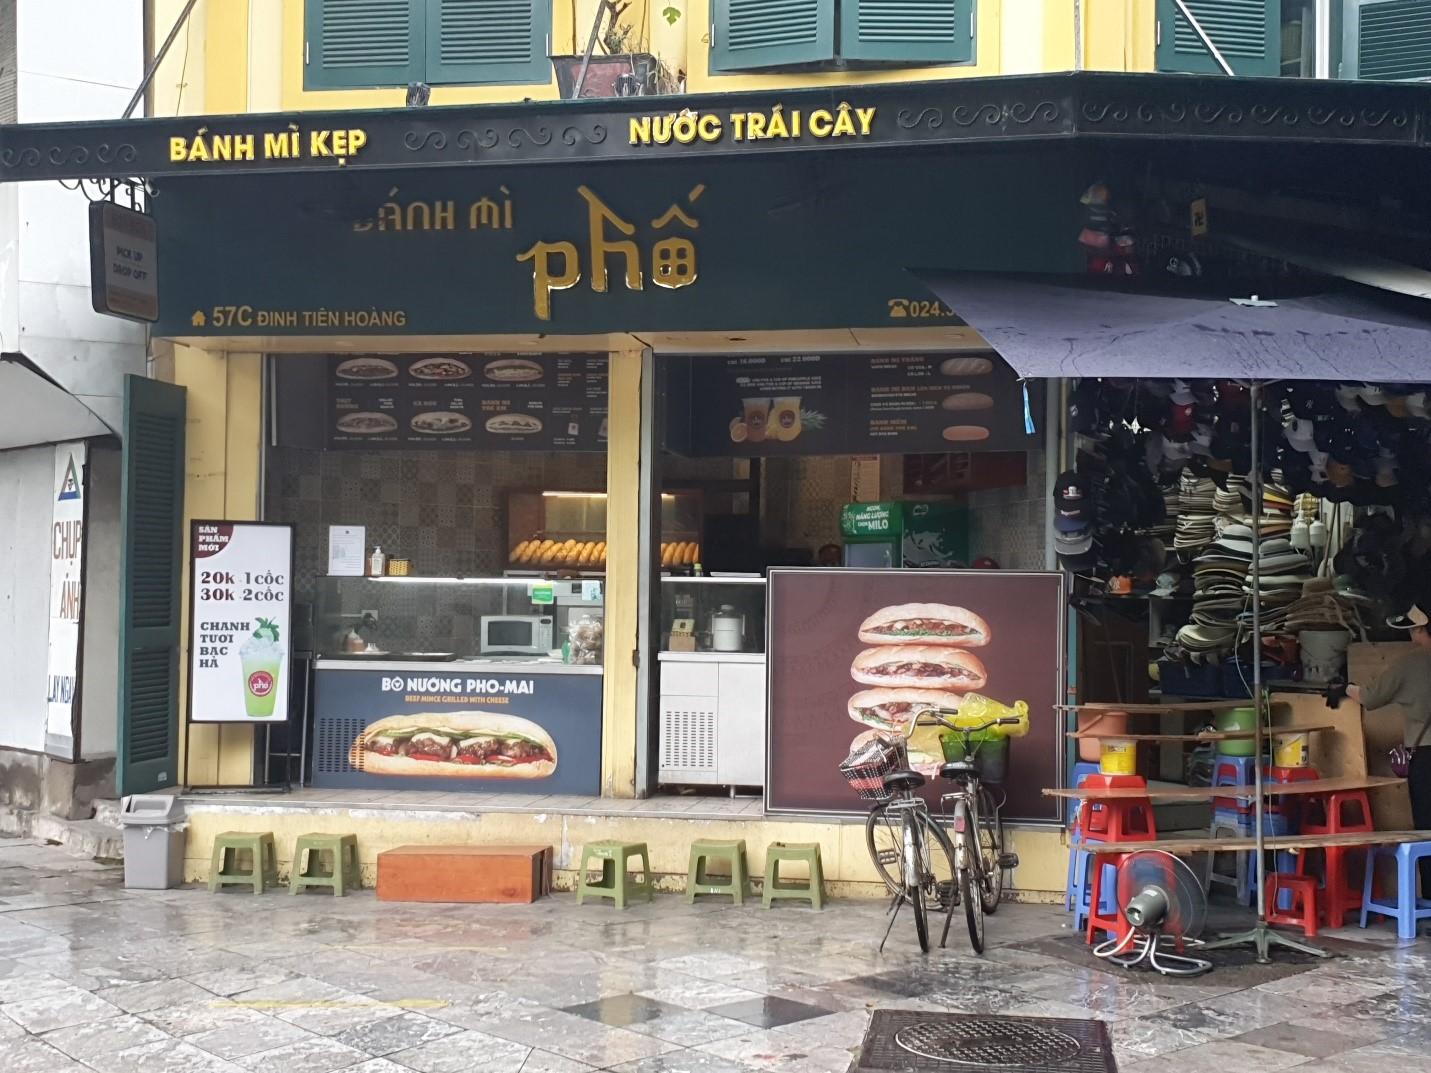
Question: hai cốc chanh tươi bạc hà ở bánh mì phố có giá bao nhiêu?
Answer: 30 000 đồng